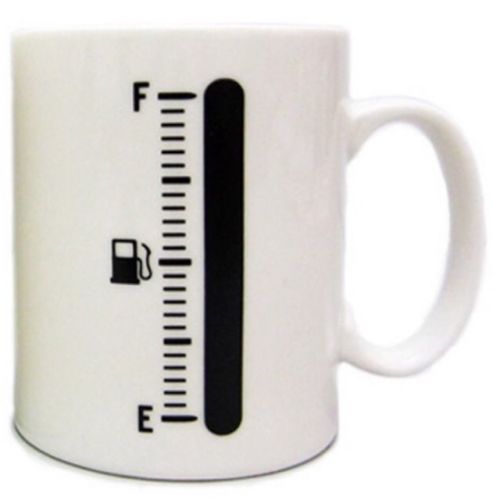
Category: mug